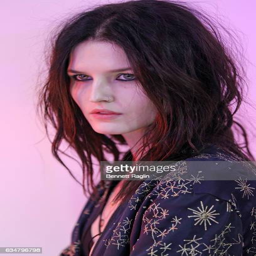
a model attends fashion designer during fashion week